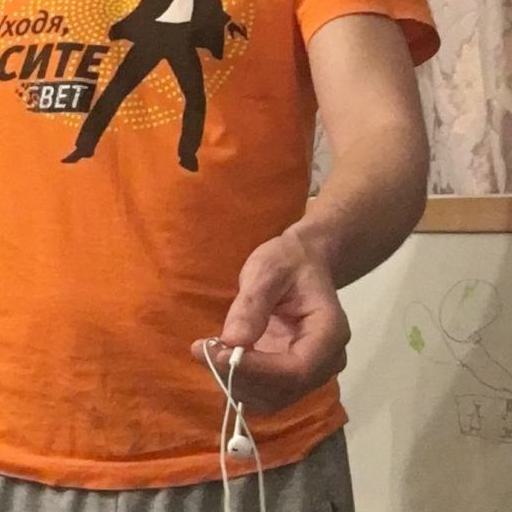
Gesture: no_gesture